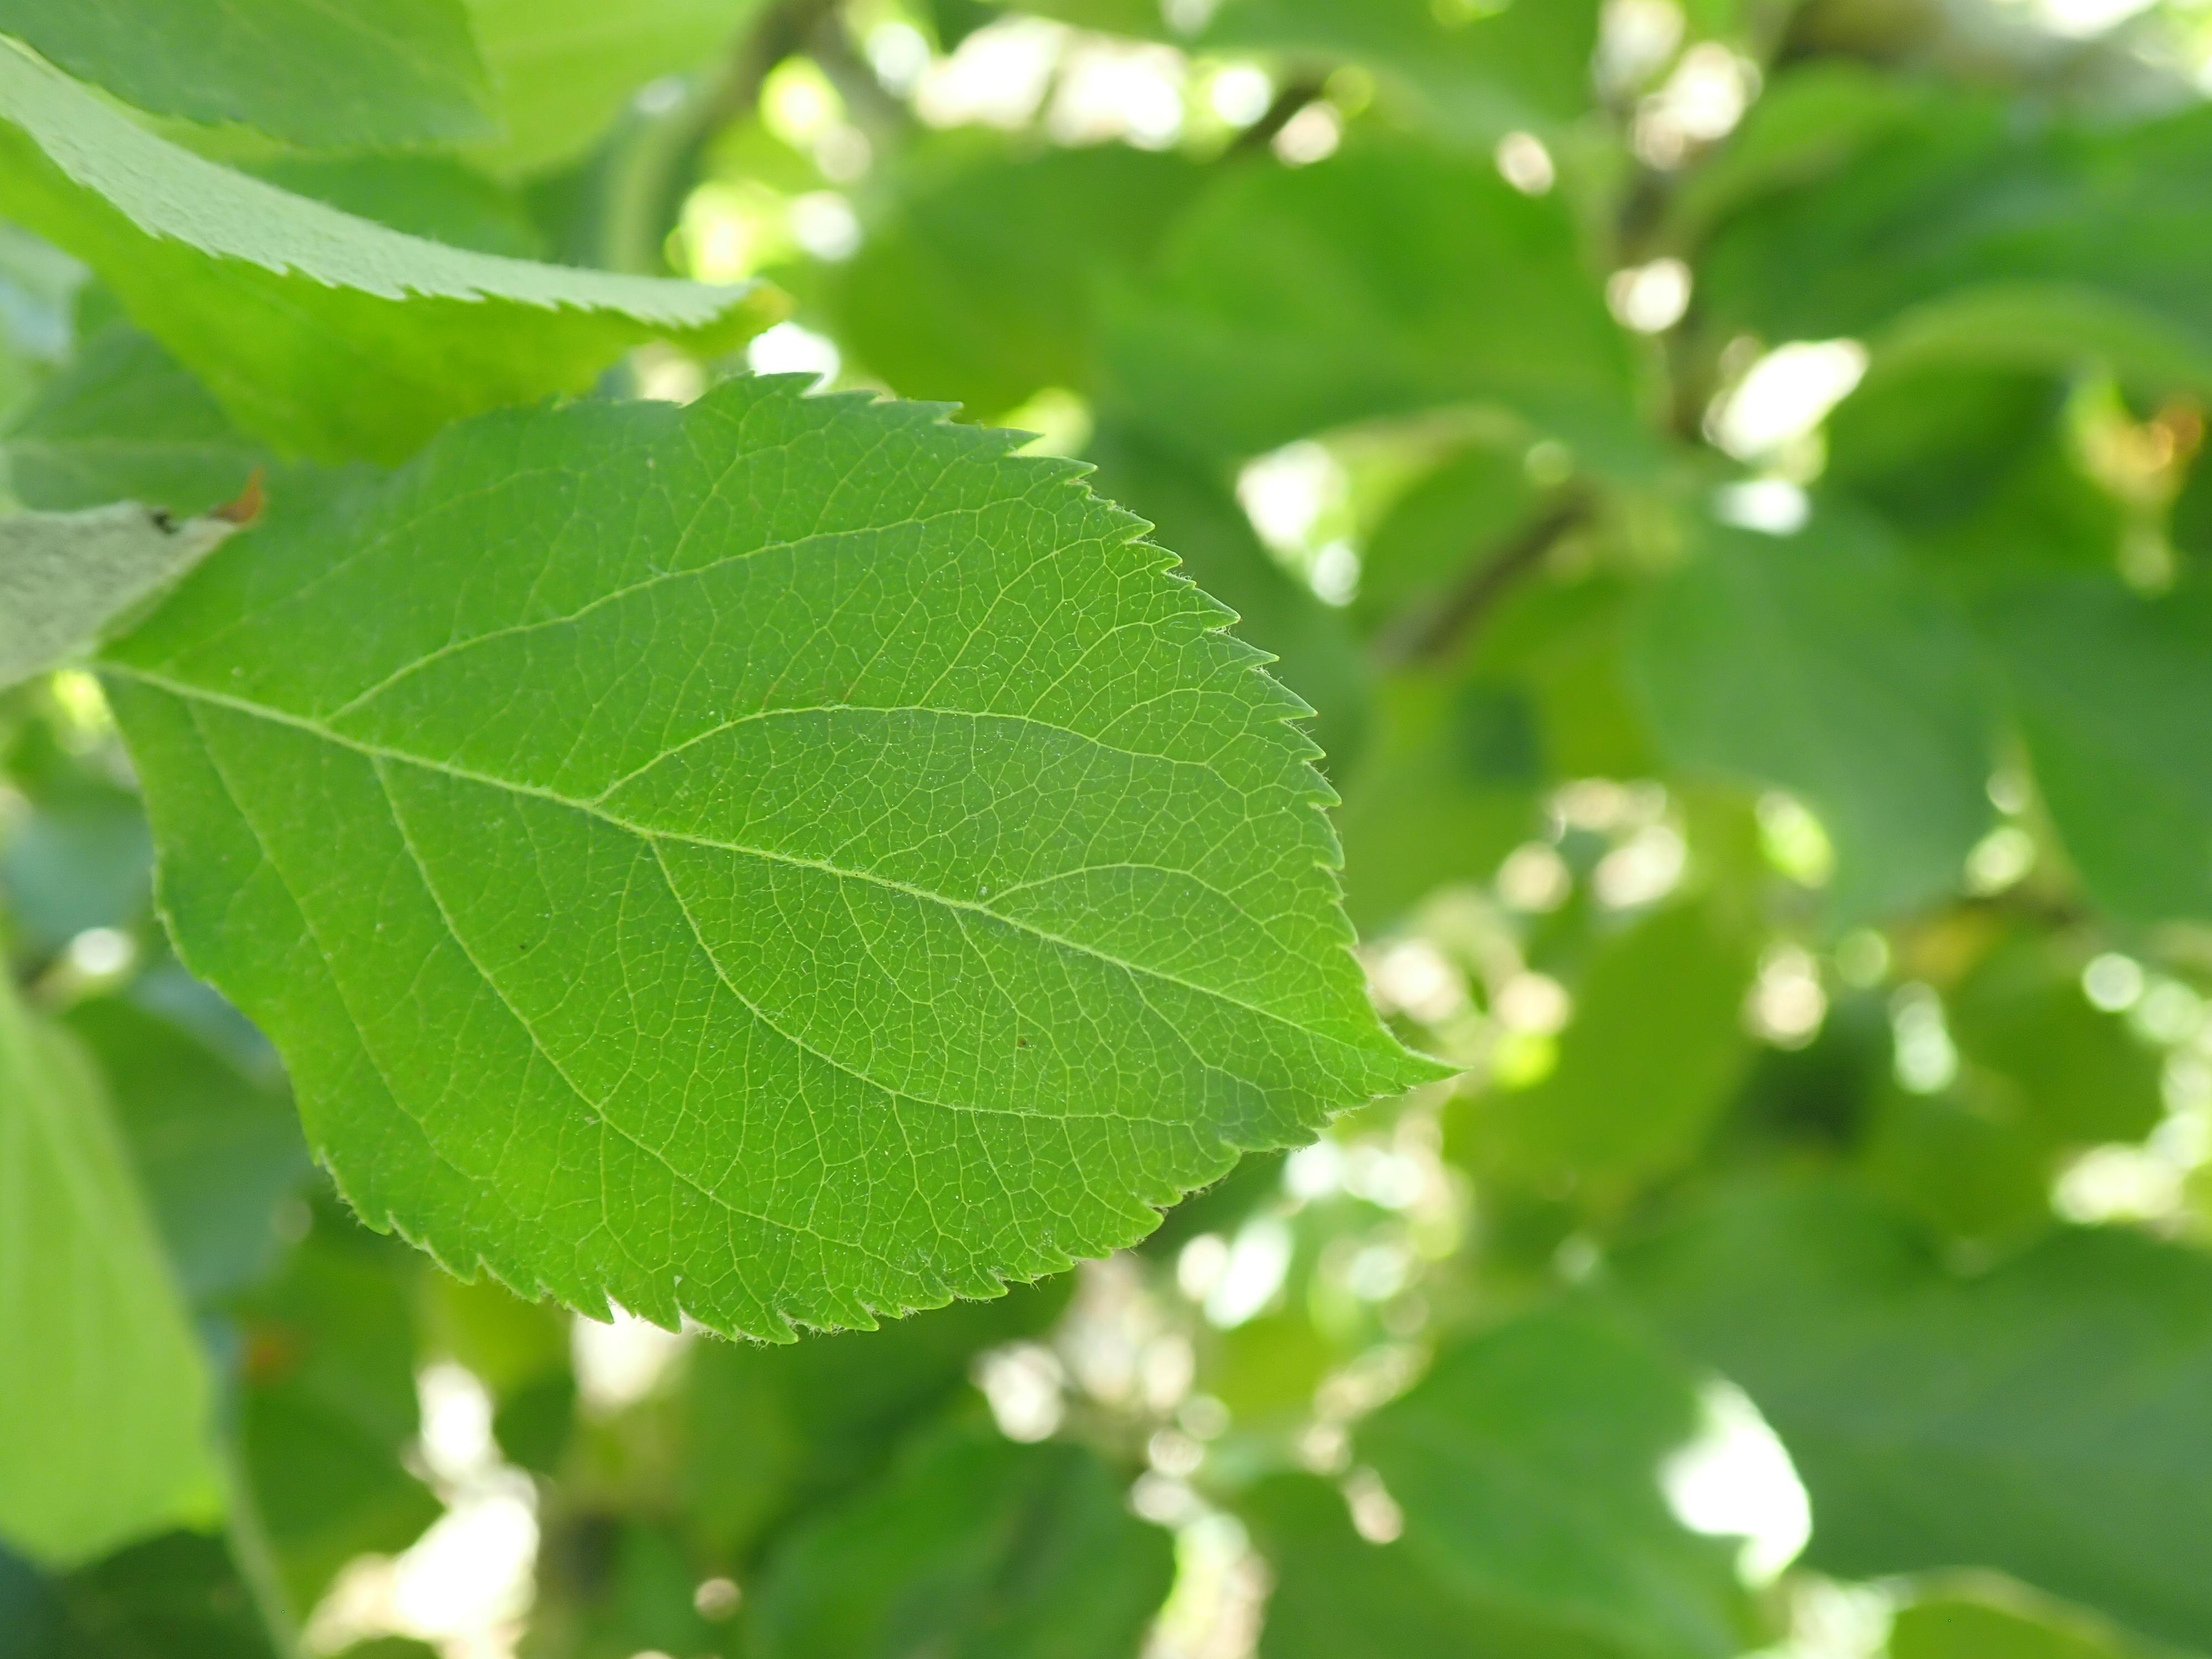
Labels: healthy